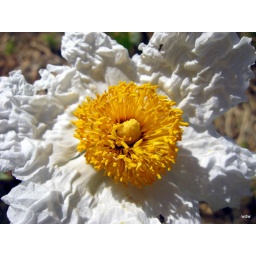
flowers under the bridge 025